Elixir (film)

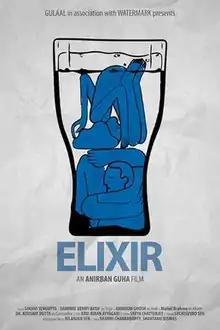

Elixir is a 2016 Bengali short film by Anirban Guha, a Delhi-based banker. During his student days, Guha was deeply involved with theatre and stage productions in Delhi and Bangalore. Elixir was selected for the Cannes Short Film Corner 2016 along with six other Bengali films. The cast includes Daminee Benny Basu, Arindom Ghosh, Mahul Brahma, and Dr. Koushik Dutta.